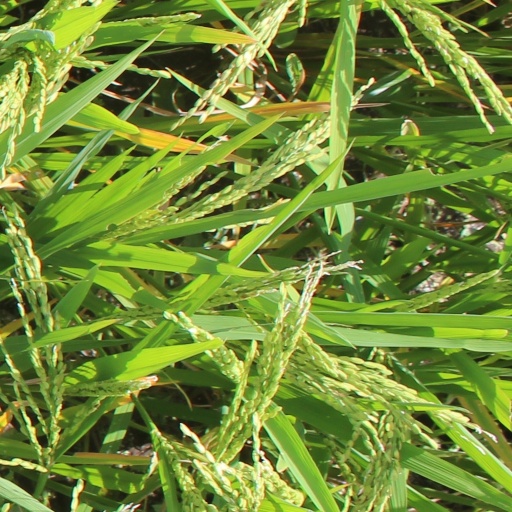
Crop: rice